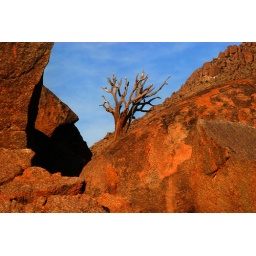
The quiver tree is dwarfed by the giant rocks. There are many dead quiver trees in the Richtersveld.